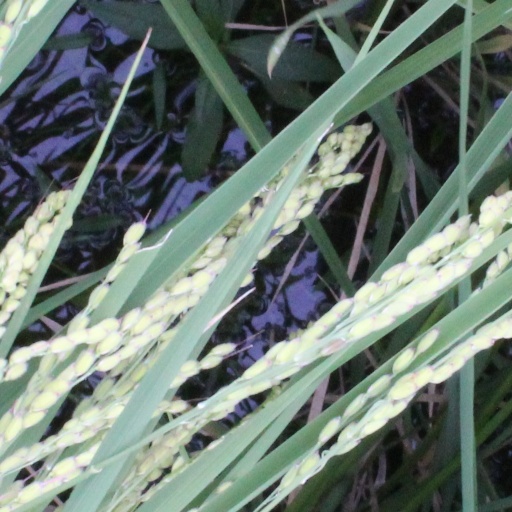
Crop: rice